Crown Equerry (Sweden)

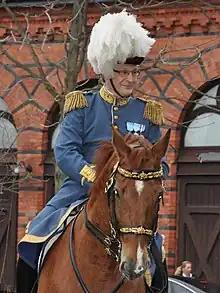
Crown Equerry Mertil Melin at the Estonian President Toomas Hendrik Ilves state visit to Stockholm in 2011.

Crown Equerry is a title of the head of the Swedish Royal Stables. It is also an honorary title awarded by the king of Sweden. Previously at the Royal Court there was also a Master of the Horse who had the highest oversight of the Royal Stables. The Crown Equerry who was head of the Royal Stables, was named First Crown Equerry. Today Colonel Ulf Gunnehed is the Crown Equerry and head of the Royal Stables.